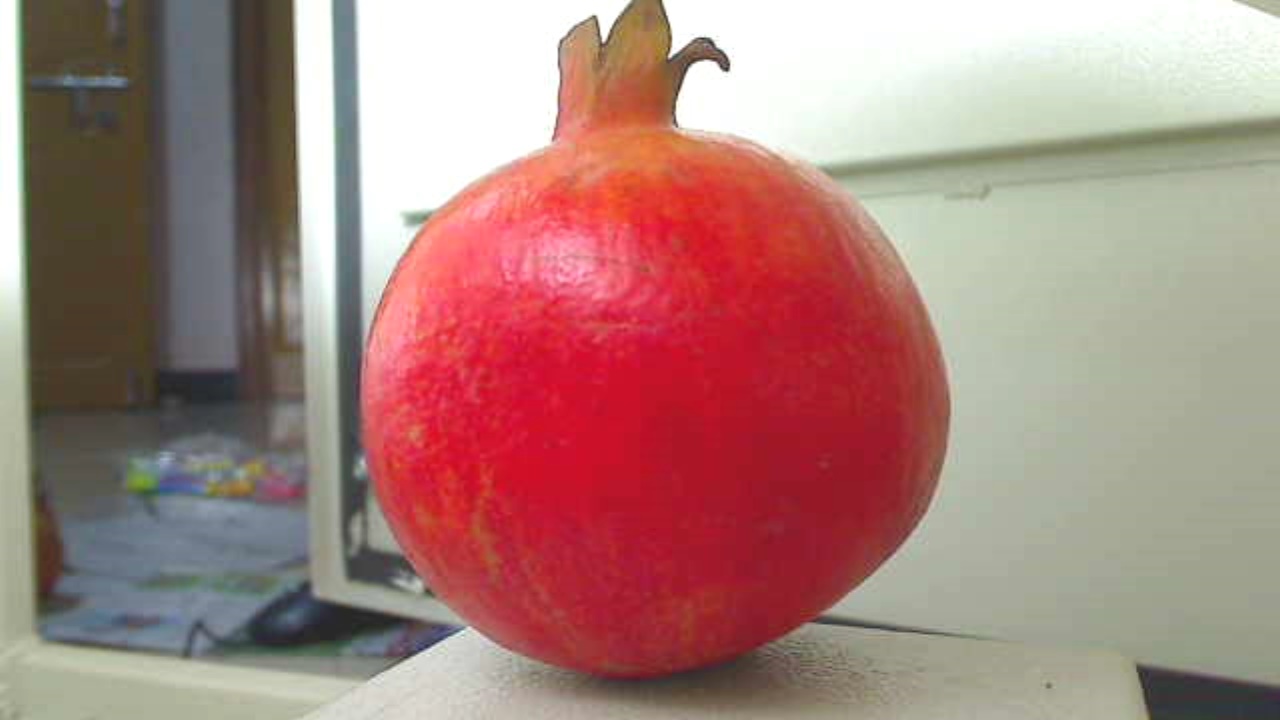
Grade: grade-2
Quality: quality-1